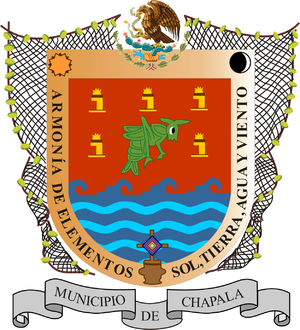
Chapala est une ville et une municipalité de l'État de Jalisco au Mexique située sur la rive nord du lac de Chapala.